Describe the emotion expressed in this image:  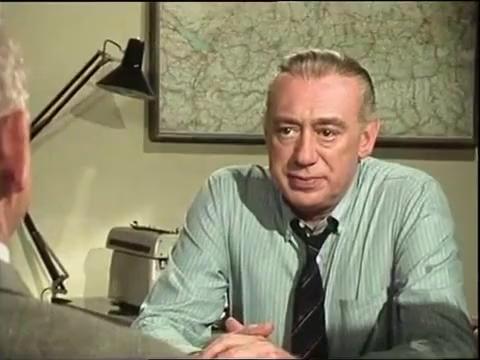
This person displays Suffering, valence and arousal with high intensity.